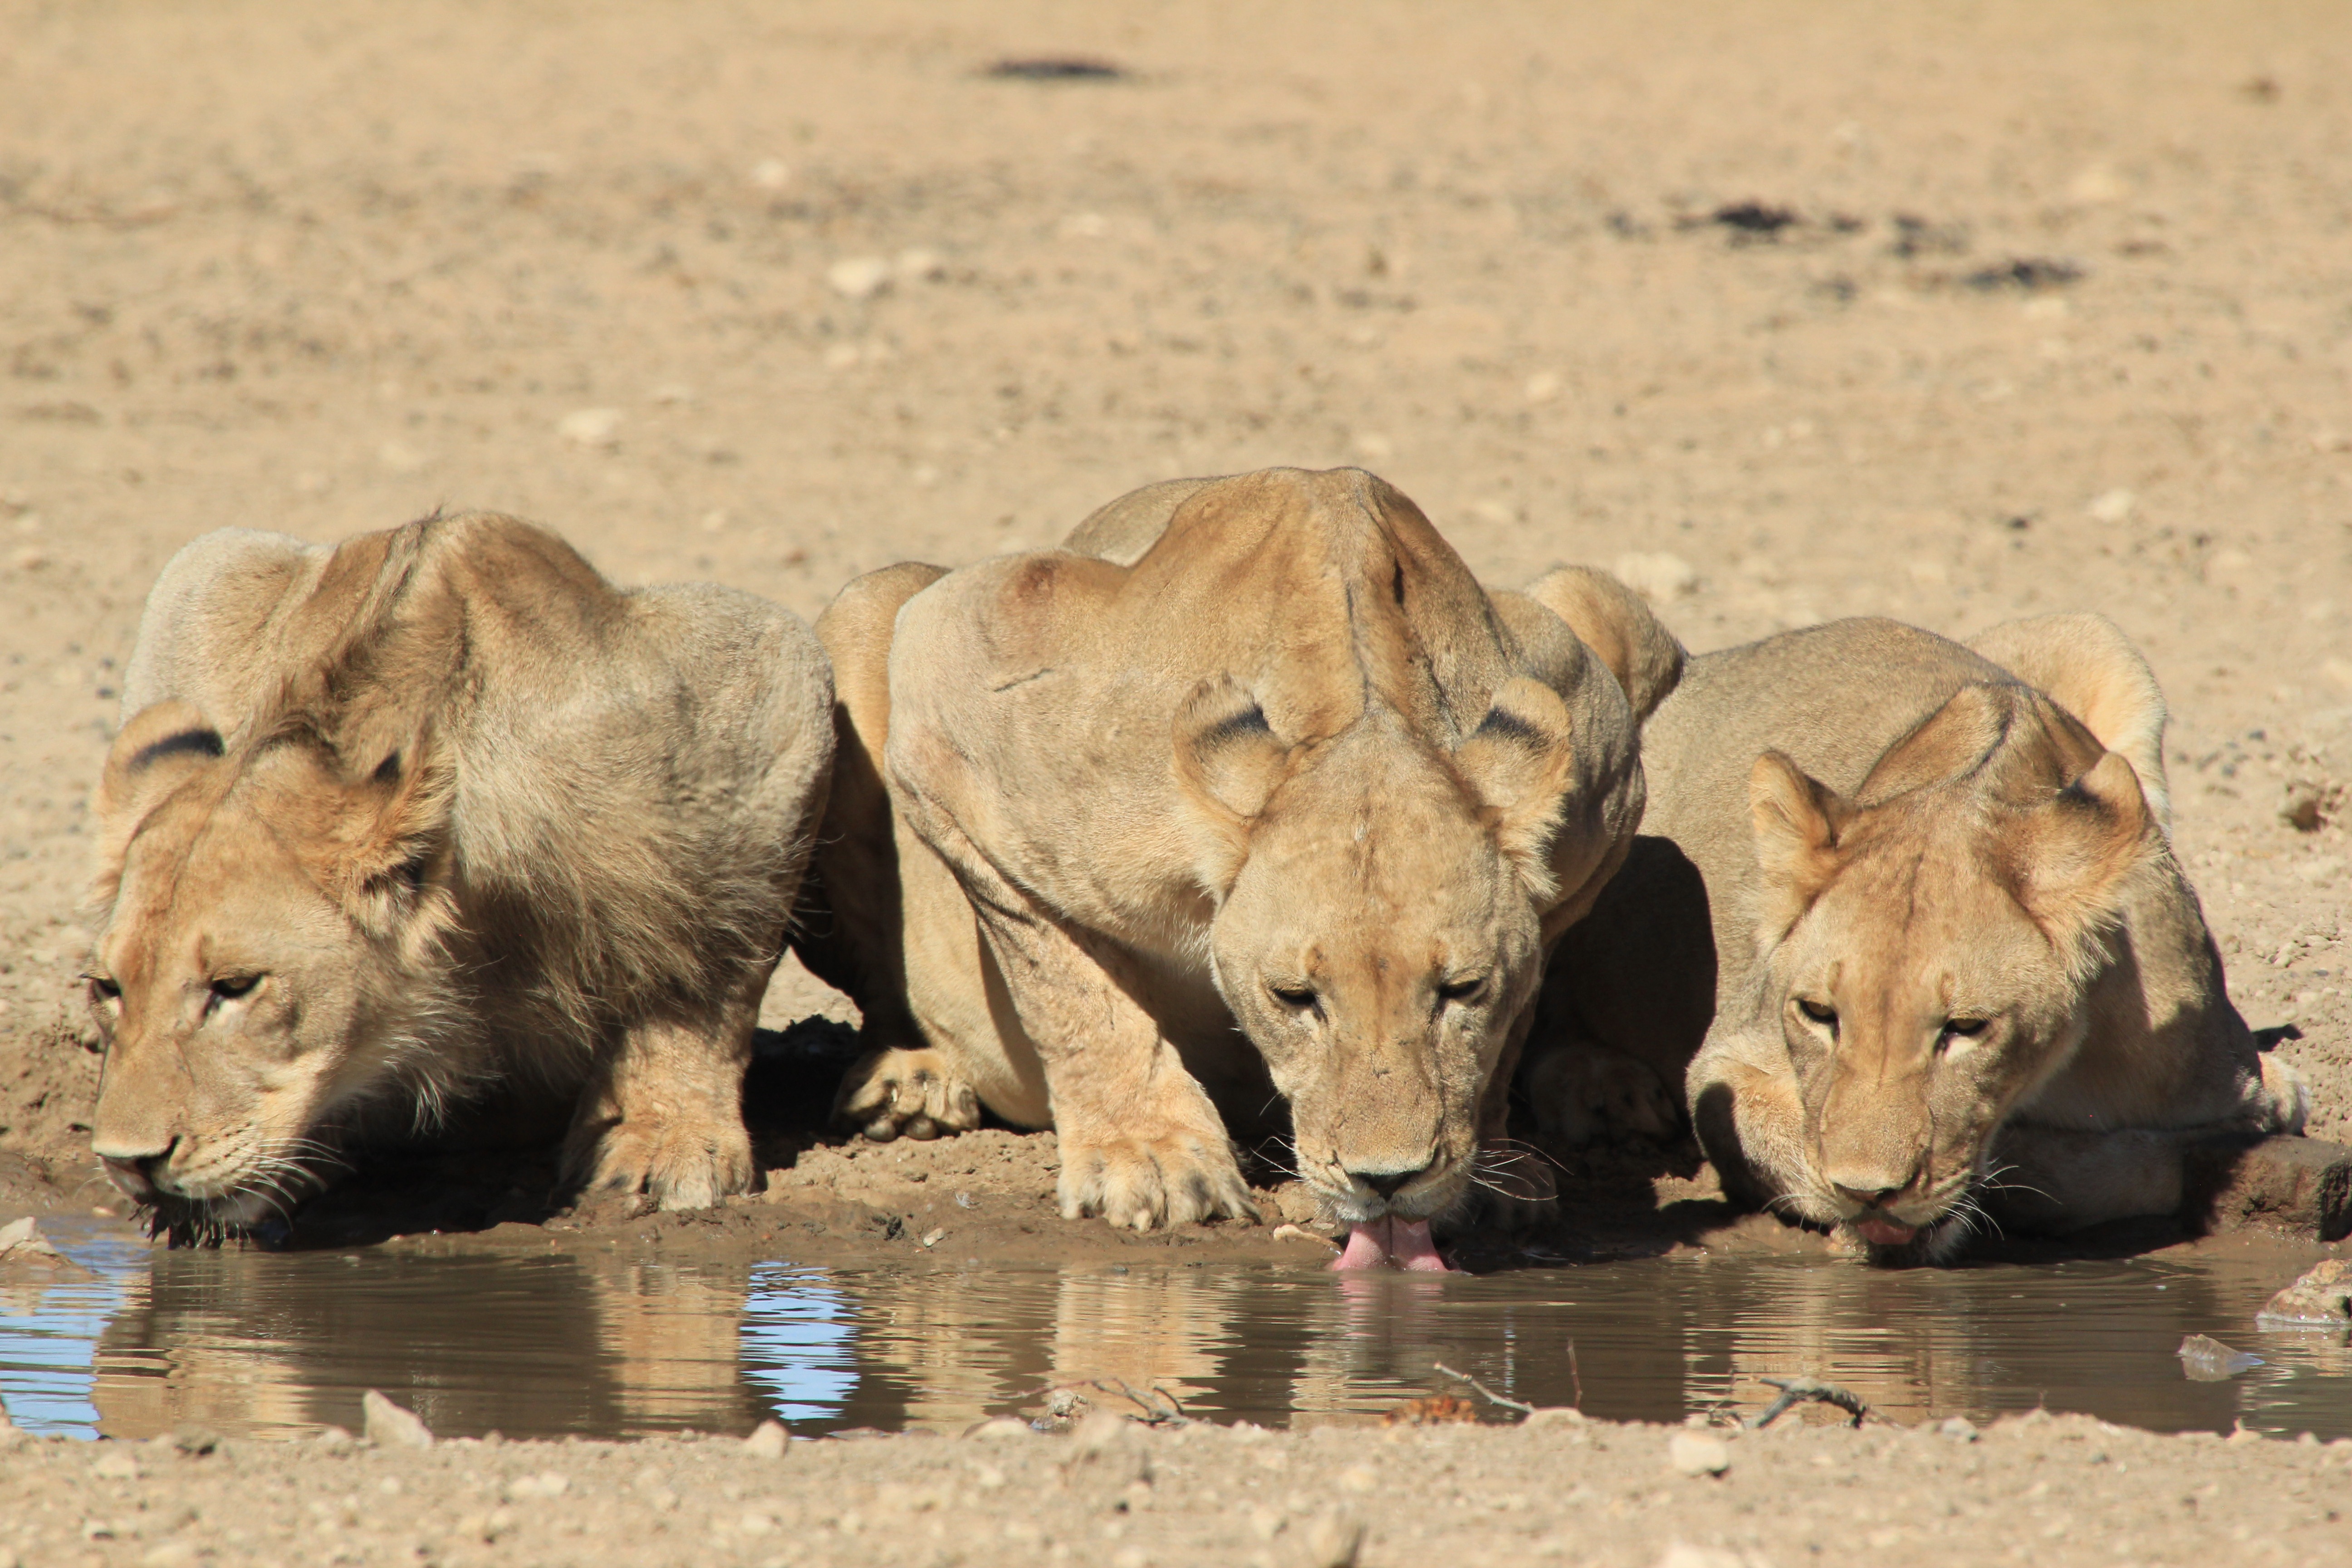
adventure, wildlife, africa, mammal, fauna, savanna, lion, drinking, lions, safari, waterhole, big cats, cat like mammal